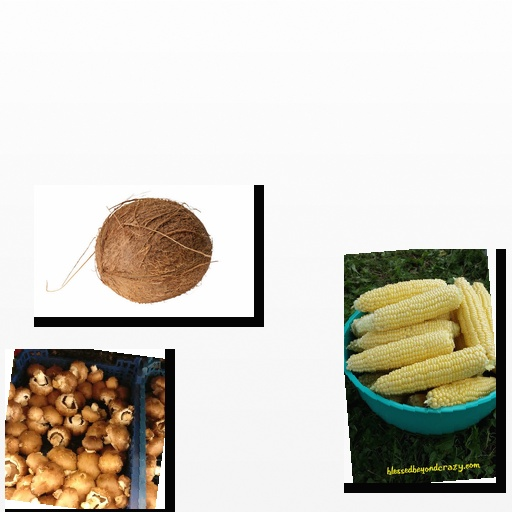
Food items: coconut, corn, mushroom